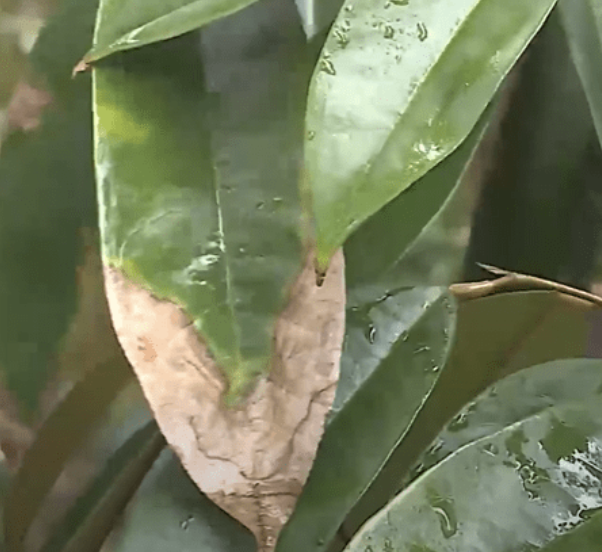
Label: anthracnose_disease